Percival Gull

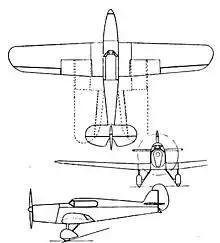
Percival Gull 3-view drawing from L'Aerophile Salon 1932

New Zealander Jean Batten made two noteworthy flights in her Gull Six (G-ADPR). On 11 November 1935, she departed from Lympne and flew in two legs to Thiès, Senegal. After a 12 hr, 30 min crossing of the Atlantic on 13 November, she arrived at Port Natal, Brazil. She was later awarded the Britannia Trophy for the flight. On 5 October 1936, Batten flew from Lympne to Darwin in the record time of 5 days, 21 hr and 3 min, and then flew on across the Tasman Sea to Auckland to set another record time of 11 days, 45 min.